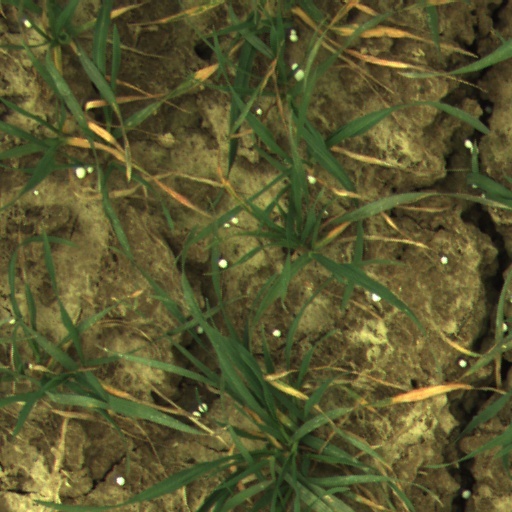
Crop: wheat